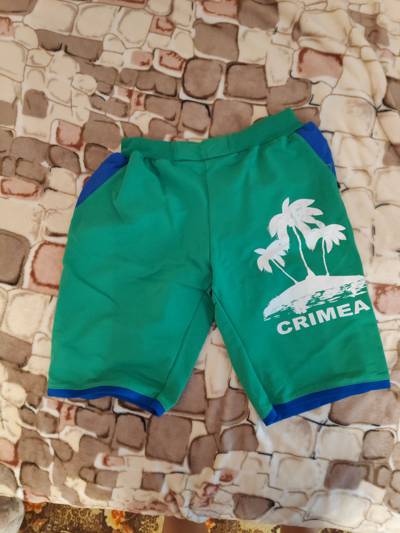
Waste category: clothes